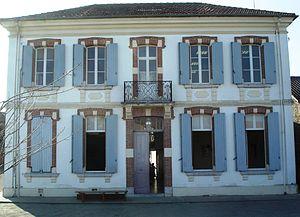
Ecole de Labatut-Rivière, Hautes-Pyrénées, France
Labatut-Rivière est une commune française située dans le département des Hautes-Pyrénées, en région Occitanie. La commune se situe dans le pays de Rivière-Basse, aux confins de la Bigorre, du Béarn et de l'Armagnac.